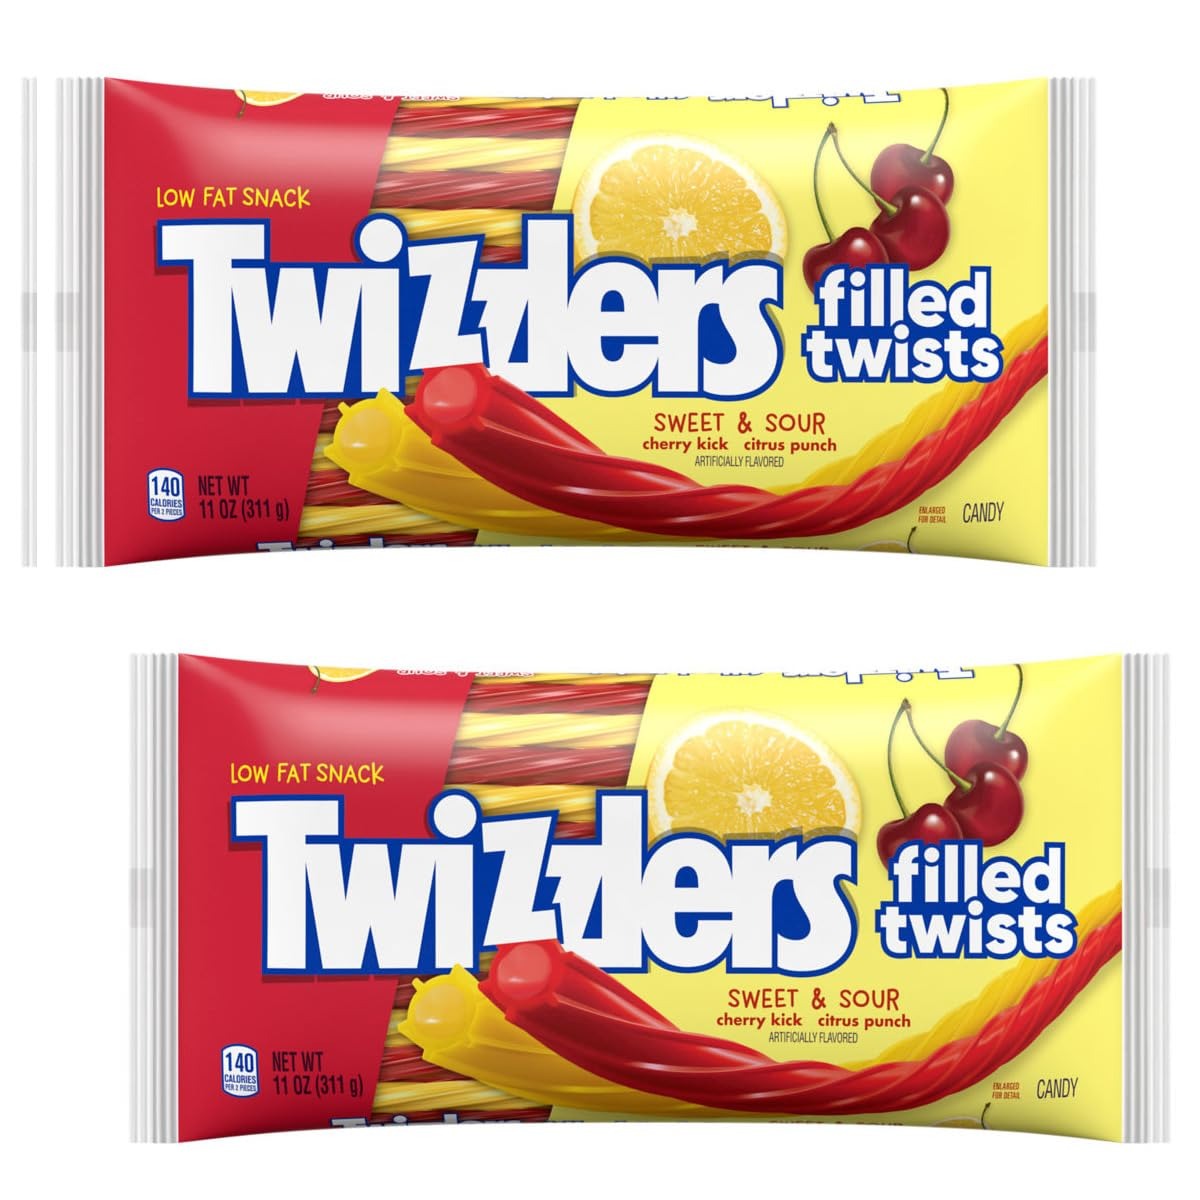
Item Name: Sweet & Sour Flavored Filled Twists, 11 Ounce Bag (2 Pack), Licorice Candy, Cherry & Citrus Flavors, The Hampton Candy Company
Bullet Point 1: Pucker up for a flavor explosion! Filled Twists combine sweet and sour cherry with a burst of citrus punch for a taste sensation that will tantalize your taste buds. Perfect for a lunchtime pick-me-up or sharing with friends.
Bullet Point 2: 2 PACK: 11 Ounce Bag Each
Bullet Point 3: Perfect for school kids, showers, parties, festivities, holiday celebrations, and sharing with your cherished family and friends — these treats are a delightful addition to any occasion.
Bullet Point 4: Since 2003, The Hampton Popcorn & Candy Company has been delighting taste buds with a delectable assortment of popcorn and candy treats, perfect for every occasion.
Product Description: Pucker up for a flavor explosion! Filled Twists combine sweet and sour cherry with a burst of citrus punch for a taste sensation that will tantalize your taste buds. Perfect for a lunchtime pick-me-up or sharing with friends.
Value: 22.0
Unit: Ounce

Price: 13.235